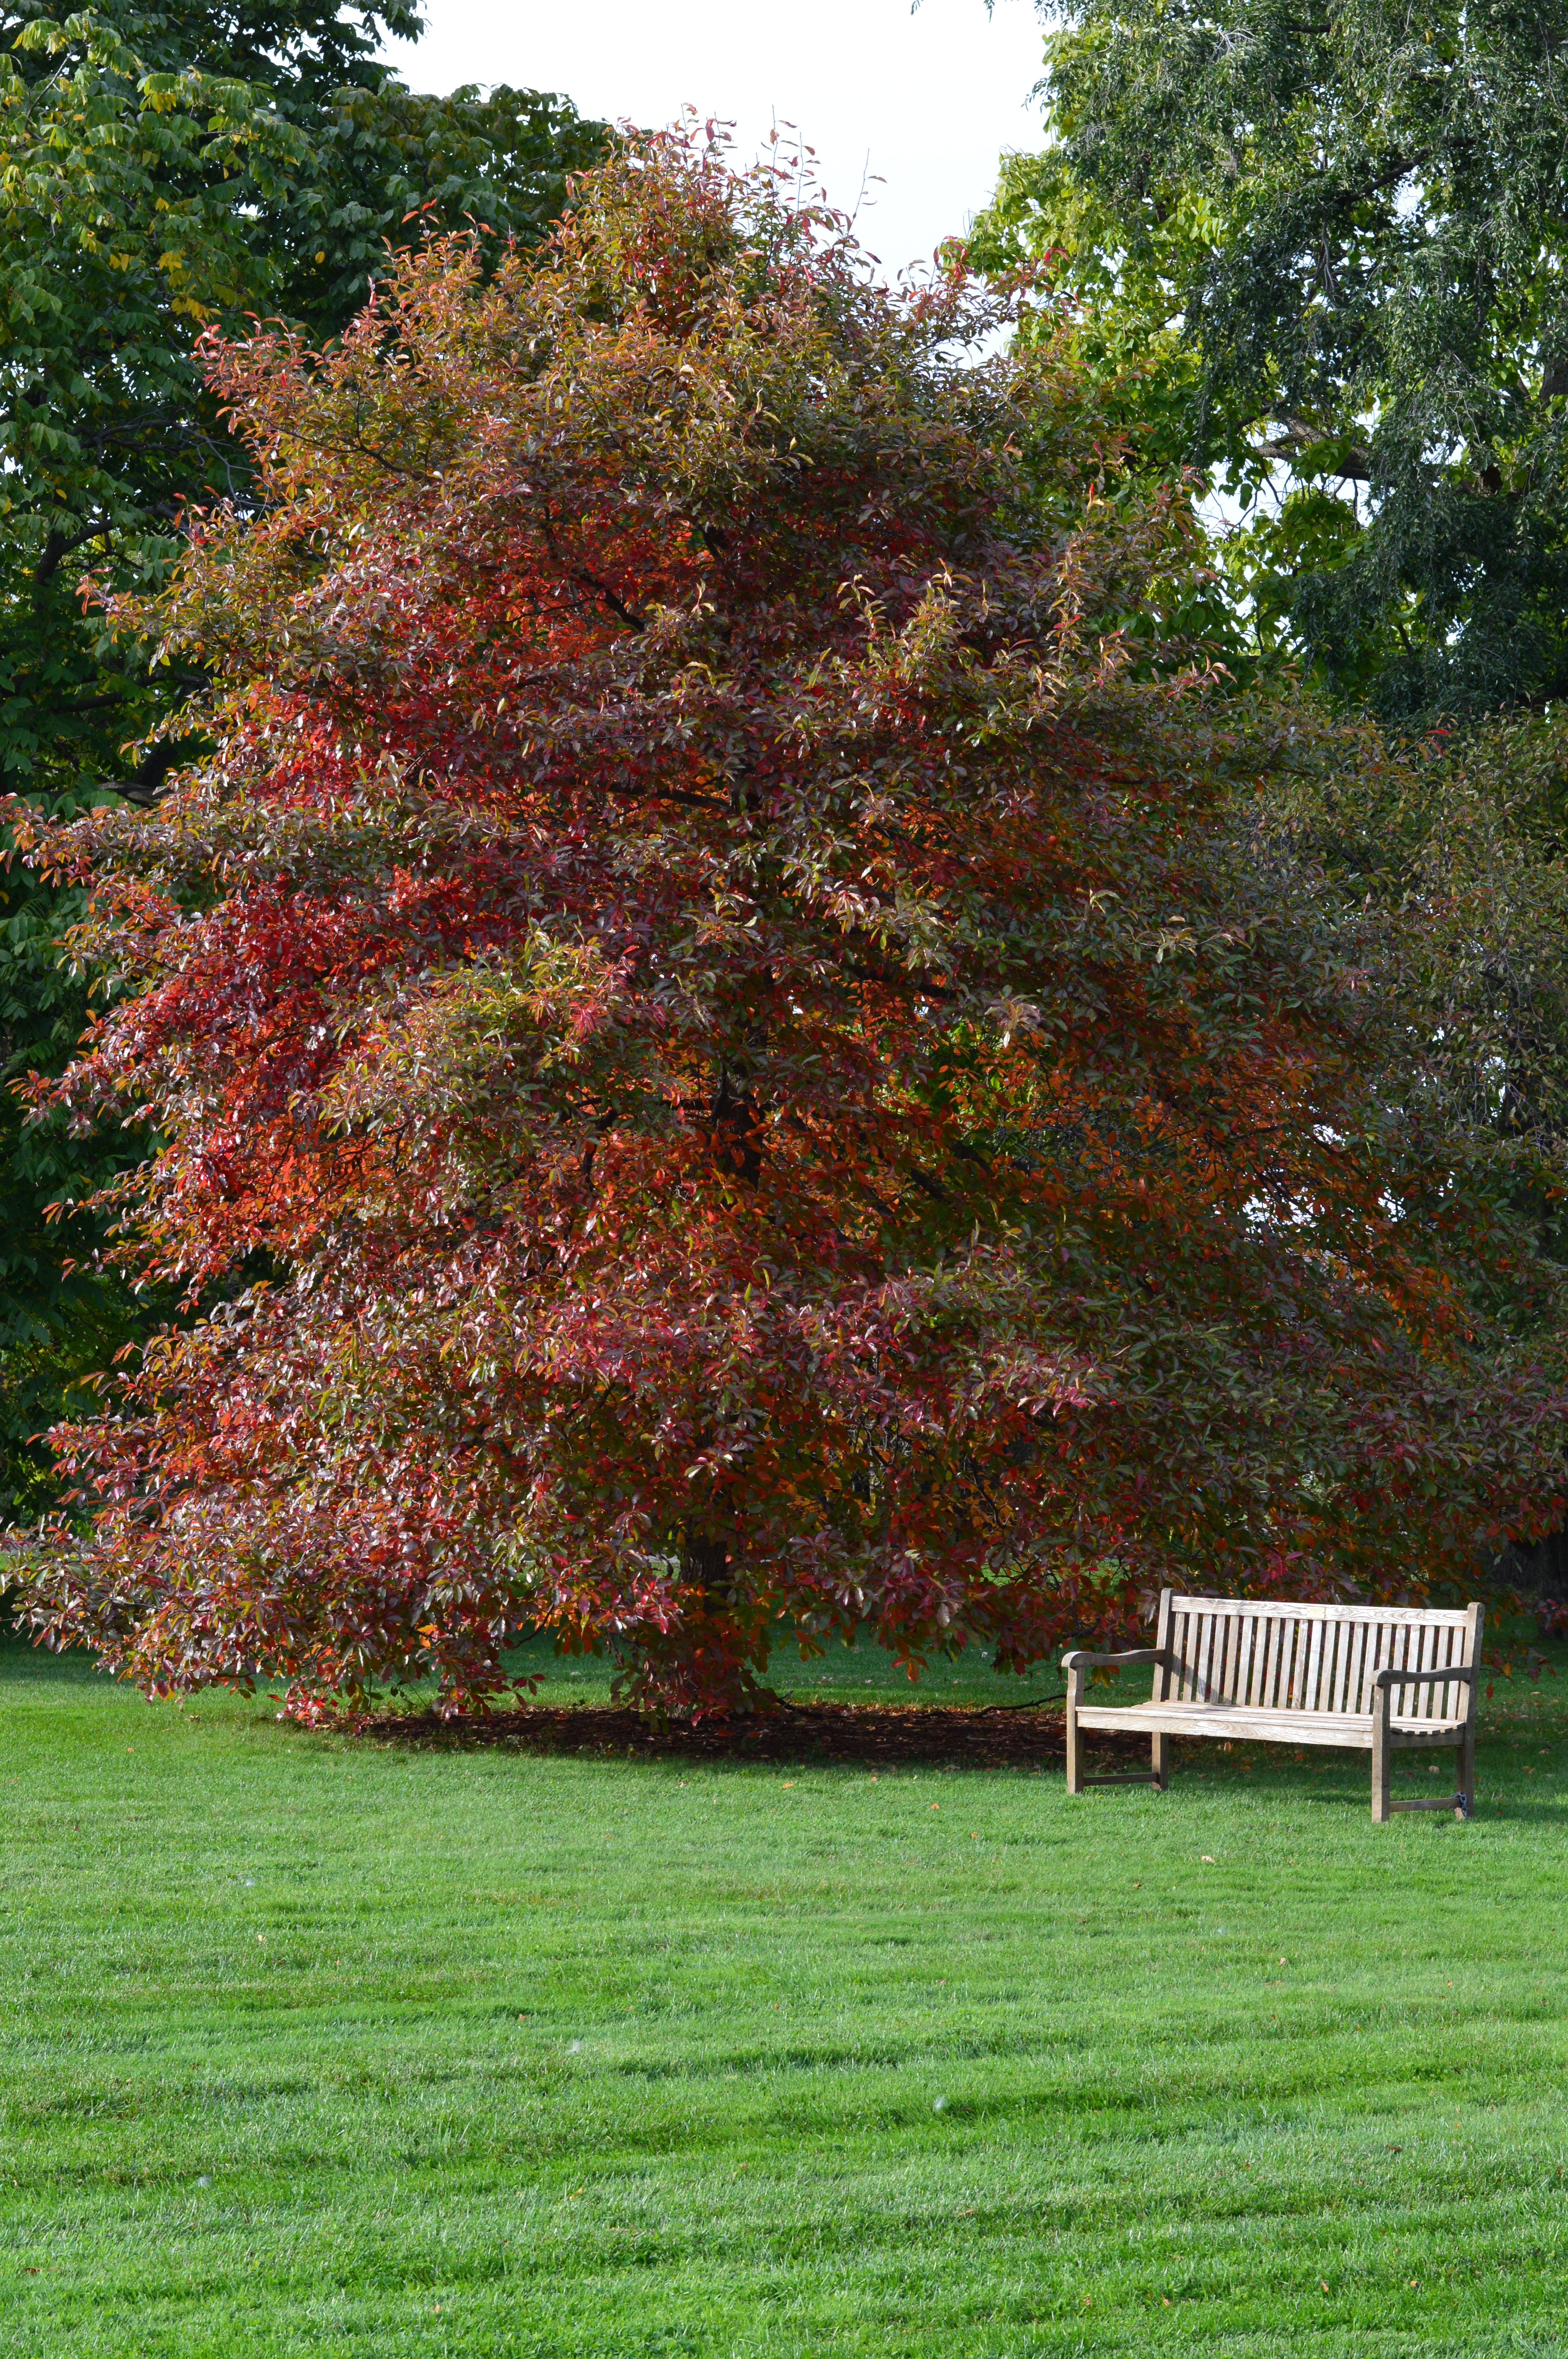
tree, nature, grass, plant, white, lawn, leaf, fall, flower, foliage, red, natural, autumn, park, botany, garden, flora, season, plants, maple tree, greenery, trees, leaves, leafy, woods, gardening, seasons, shrub, deciduous, gardens, woodland, benches, woody, flowering plant, woody plant, land plant, lawns, environments